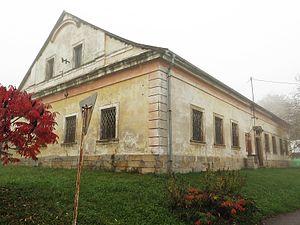
Soběraz est une commune du district de Jičín, dans la région de Hradec Králové, en République tchèque. Sa population s'élevait à 102 habitants en 2017.